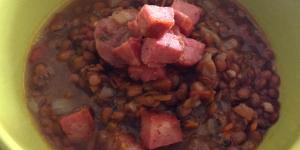
lentejas con chorizo sin olla express